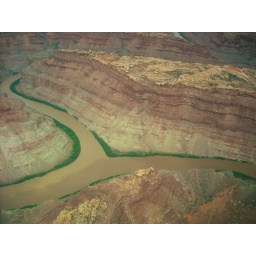
The green/colorado river confluence. Notice the difference in water color.